Expo 2016

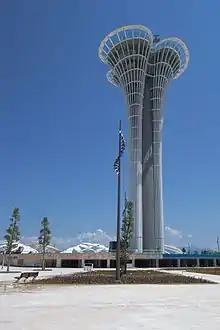
Expo Square in the foreground and Turkcell Expo Tower in the background.

The Expo Tower was designed by architects Serdar Kızıltaş and Zeynep Melike Atay. It has the form of a three-leaved peony that resembles the three-arched Hadrian's Gate (literally: "The Three Gates"), a landmark of Antalya.